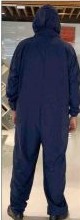
Objects detected:
Coverall